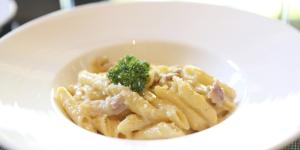
macarrones a la carbonara con huevo